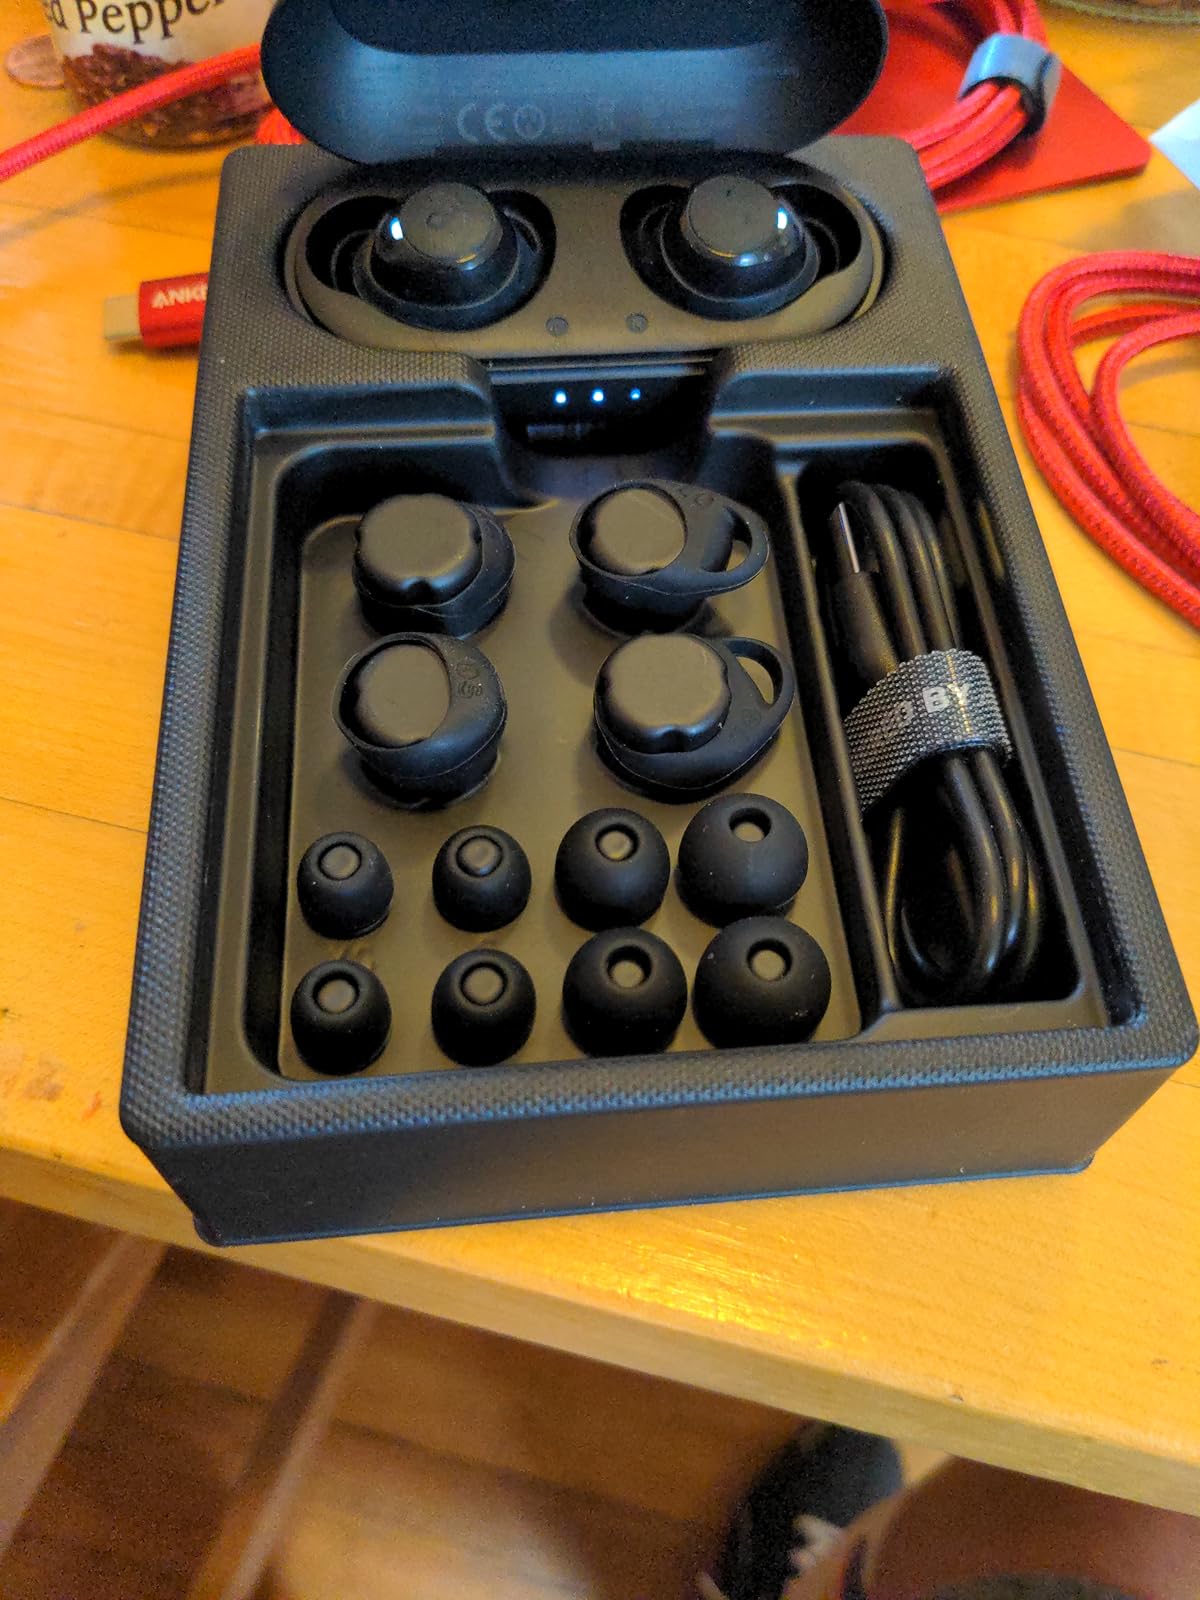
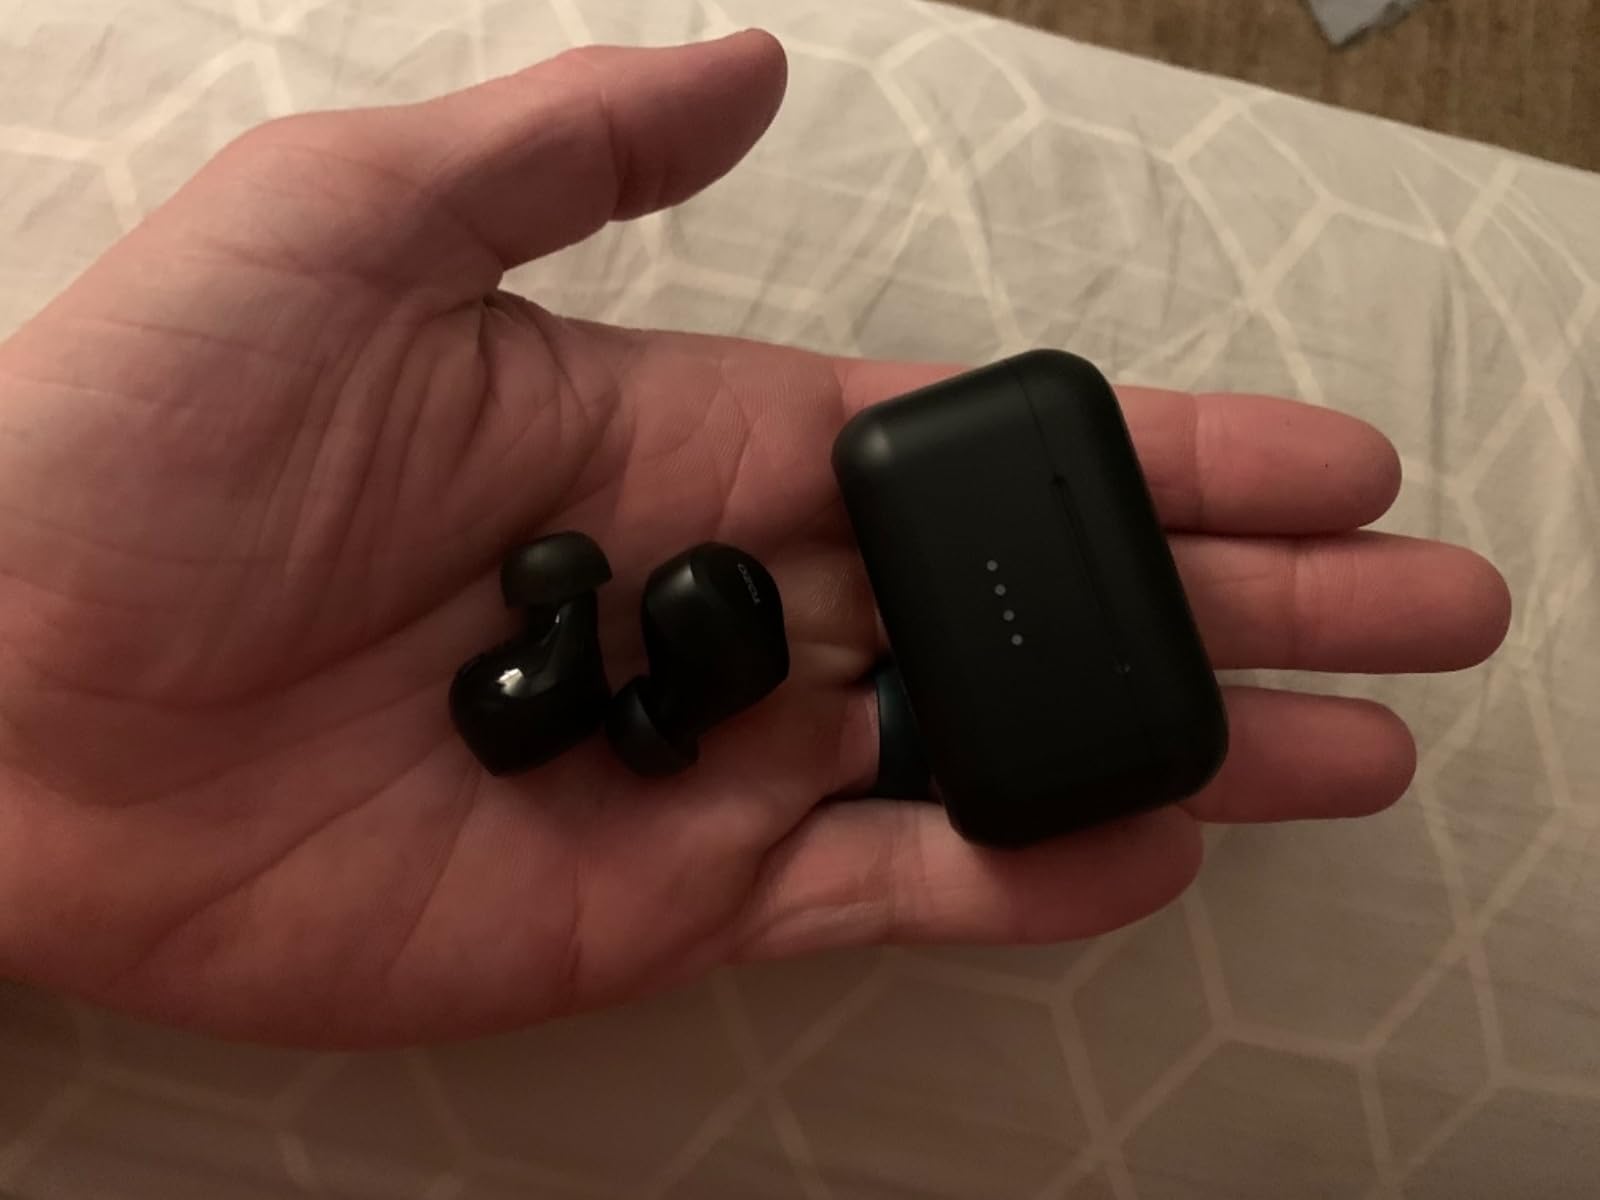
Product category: earbuds
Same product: no